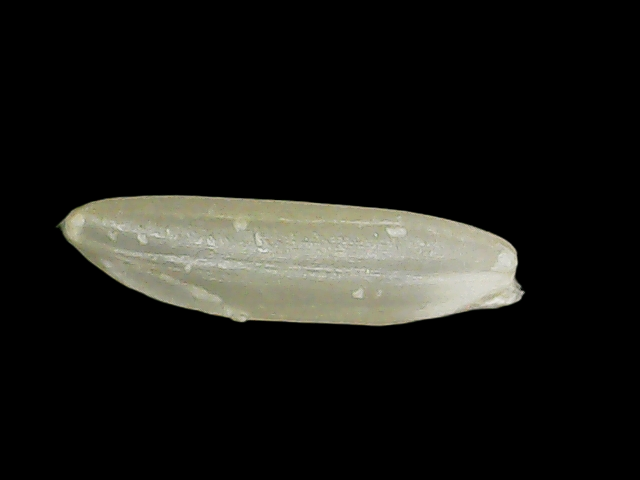
Rice variety: Binadhan7